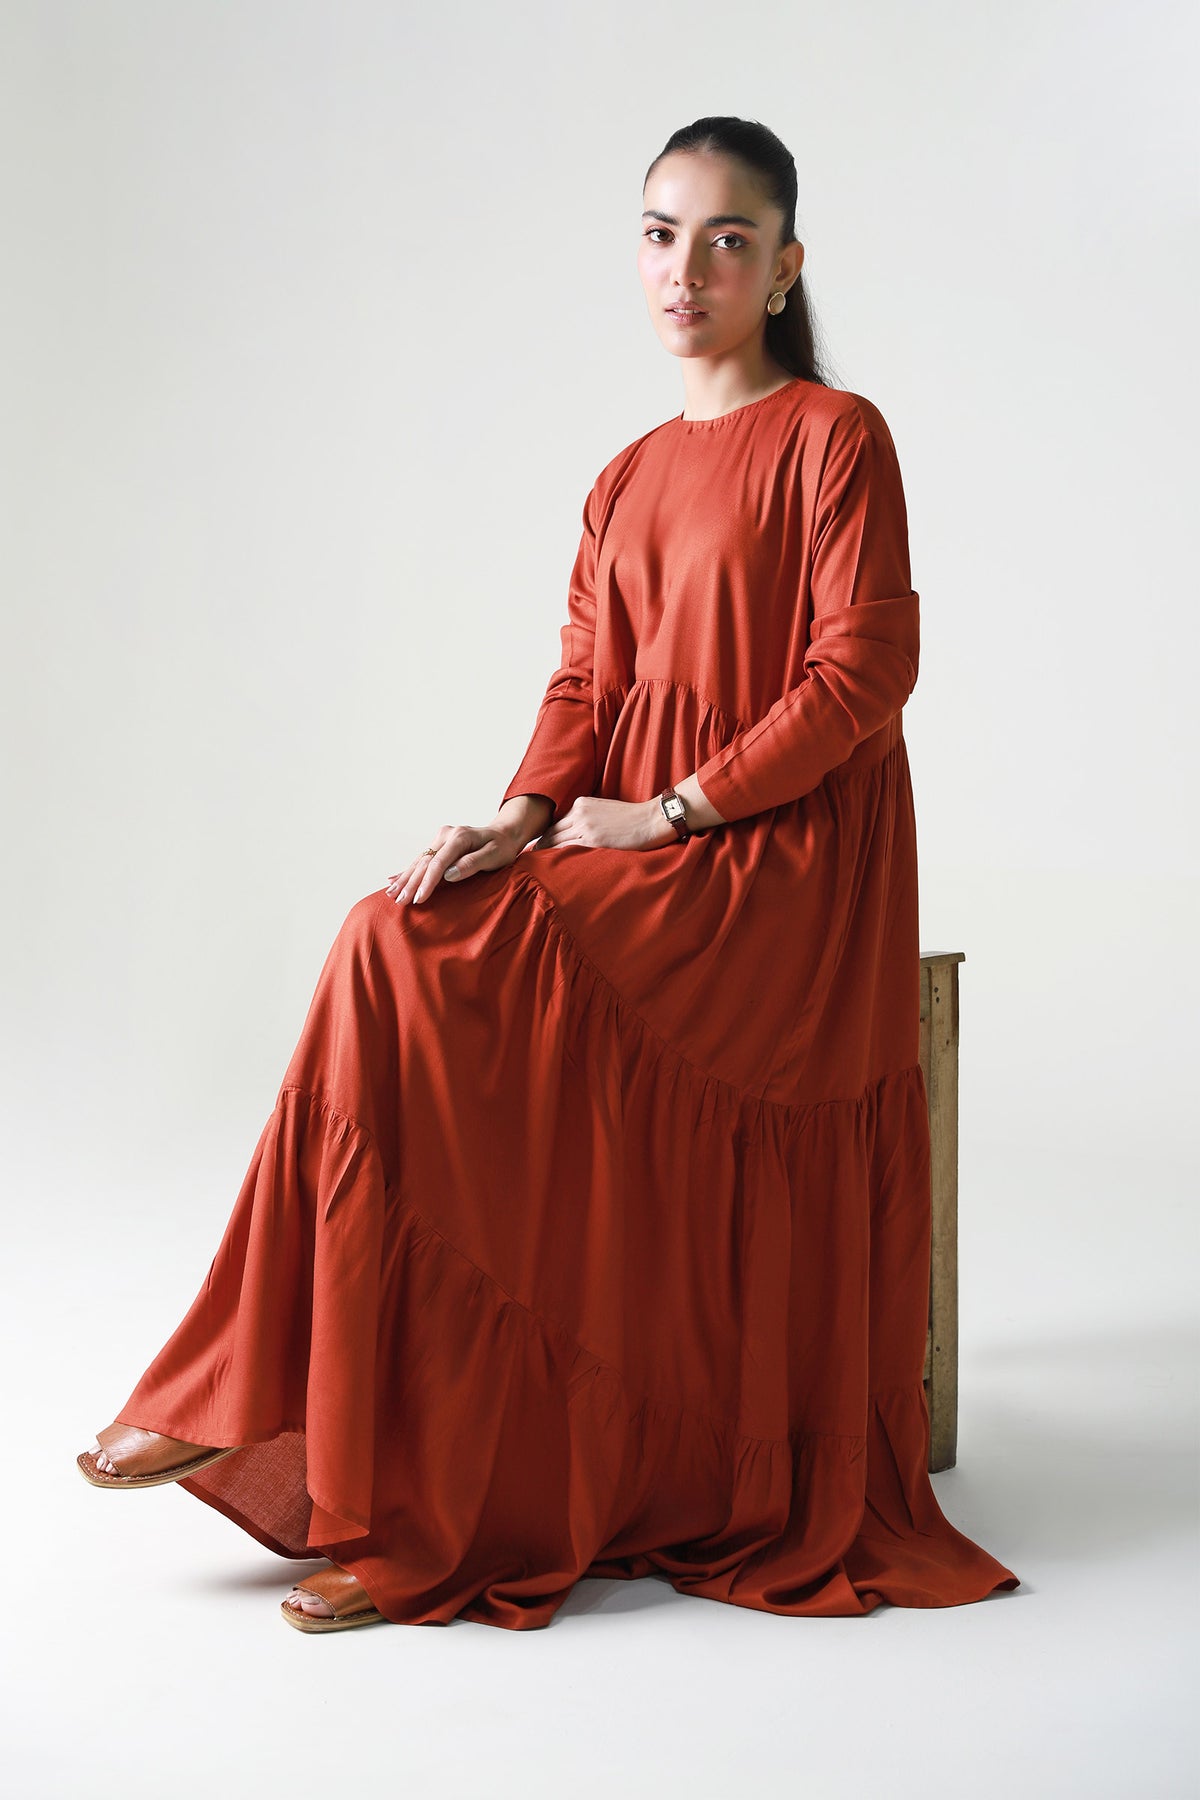
rusty red ruffle tiered maxi